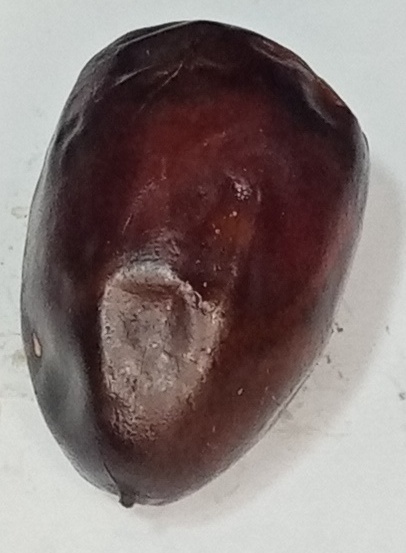
Variety: kupro
Size: large
Grade: grade-3